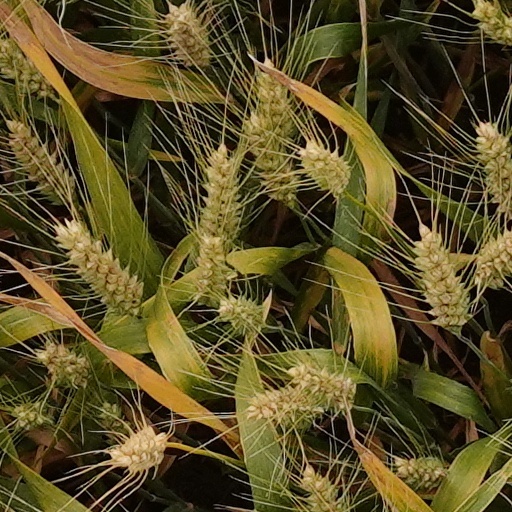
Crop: wheat